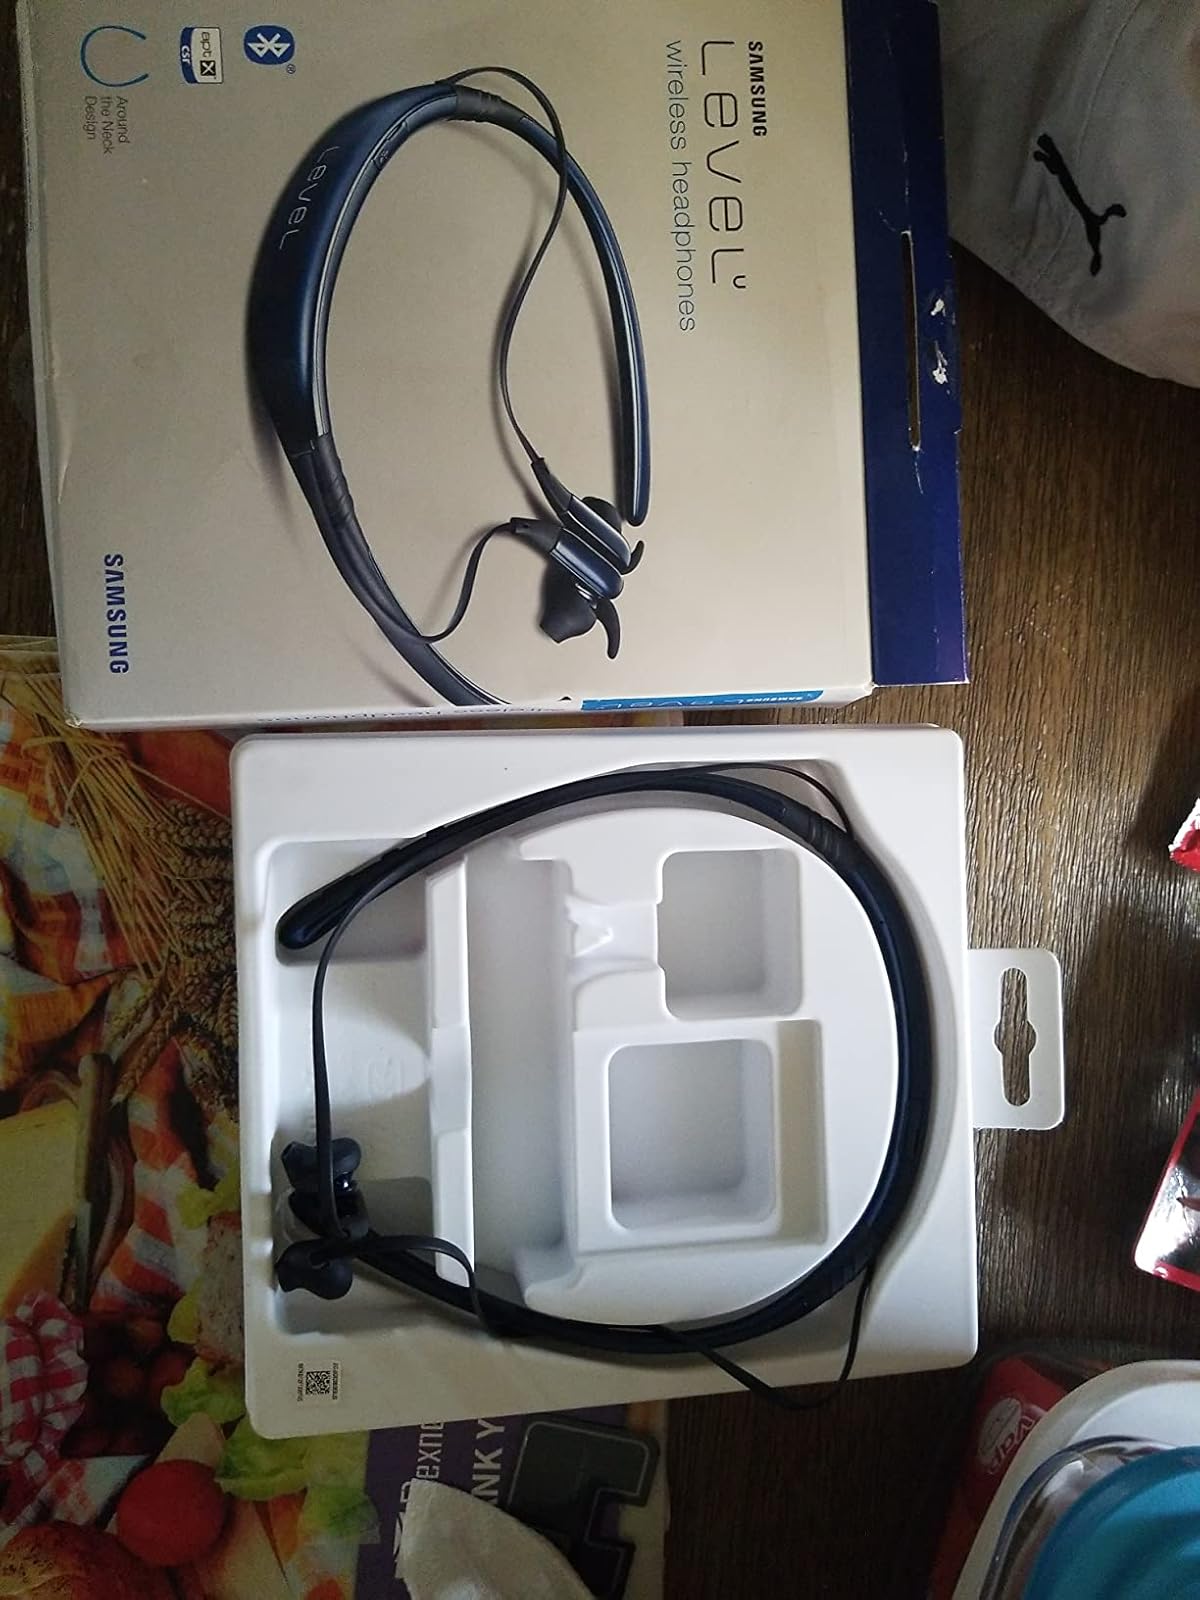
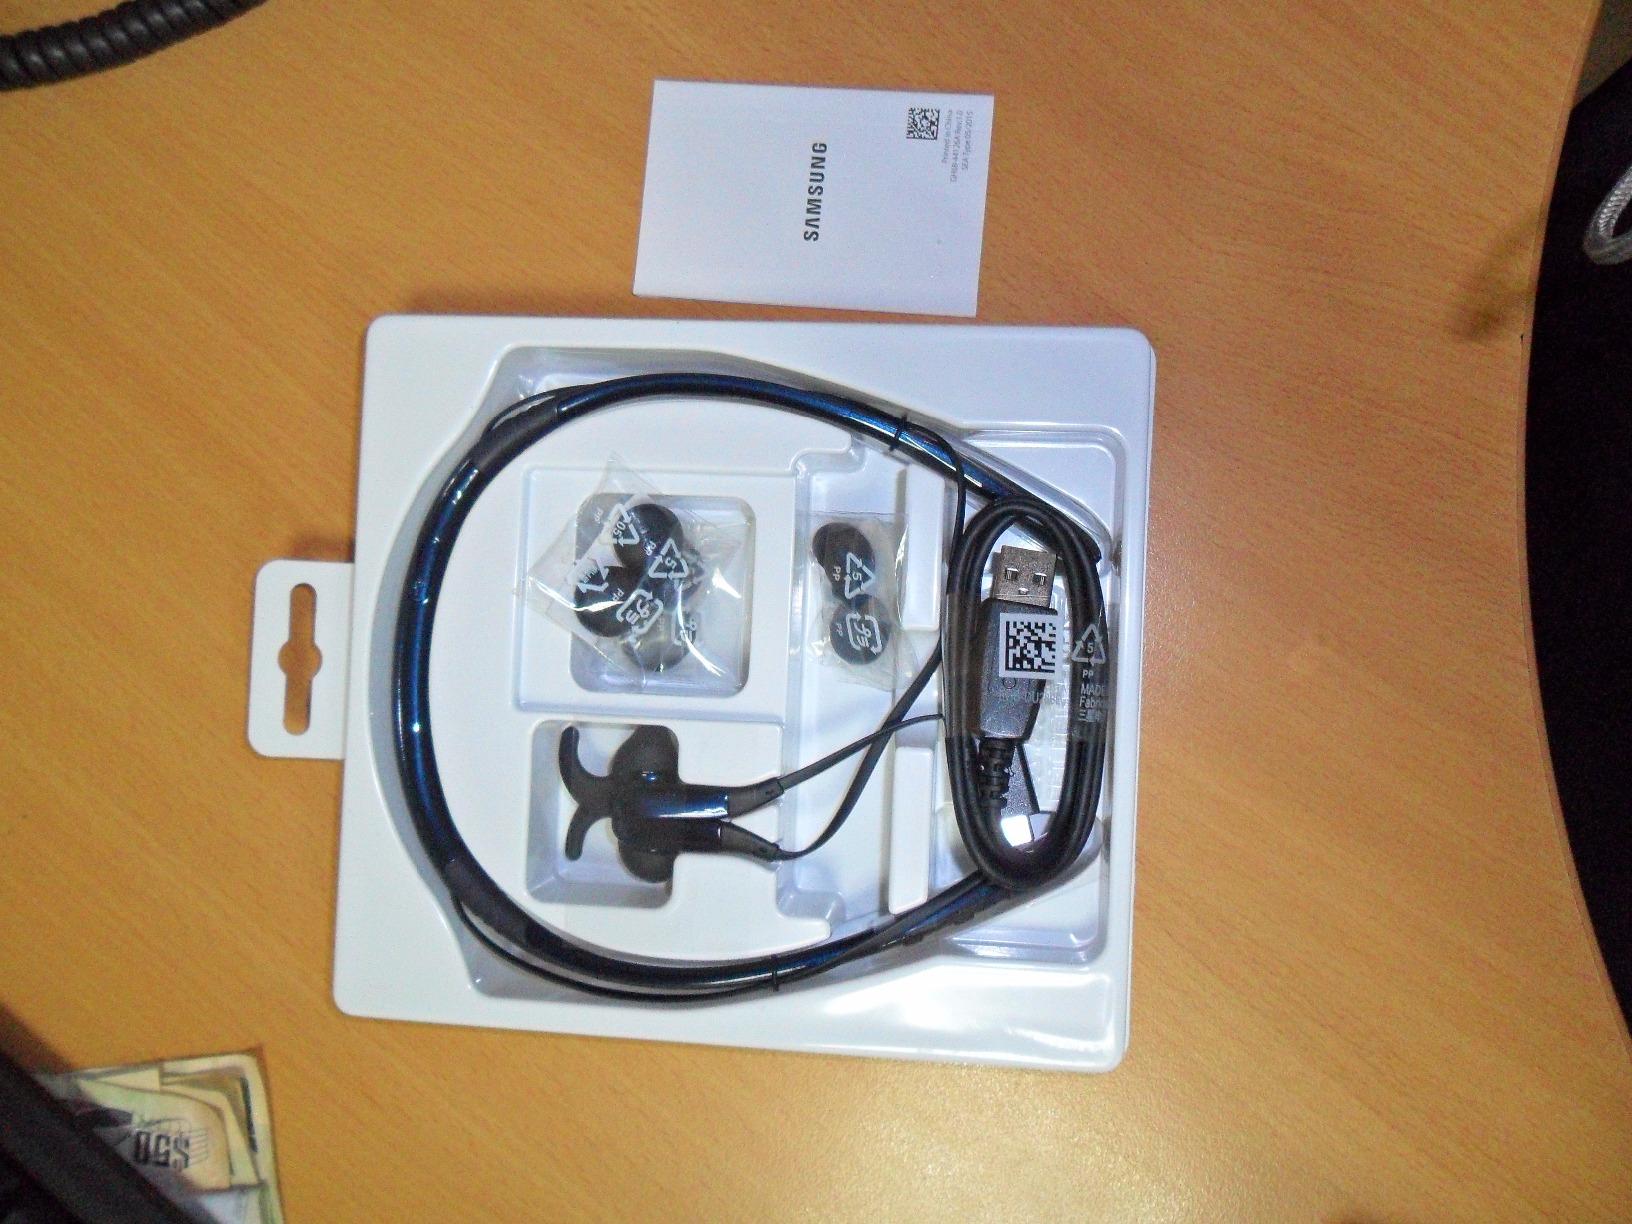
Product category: headphones
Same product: yes